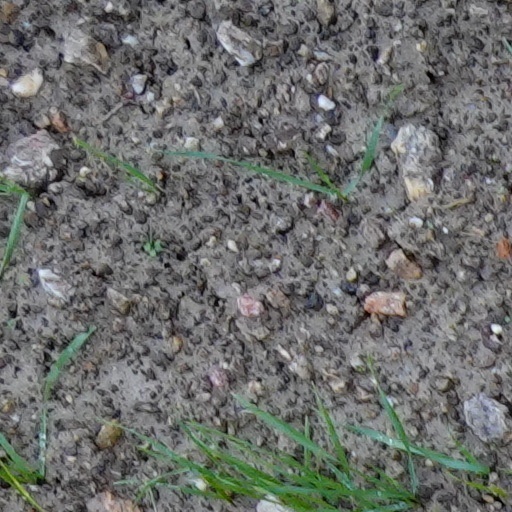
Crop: wheat